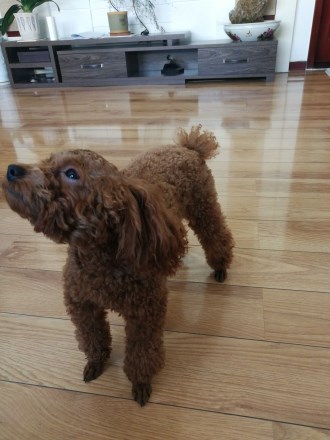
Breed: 7449-n000128-teddy